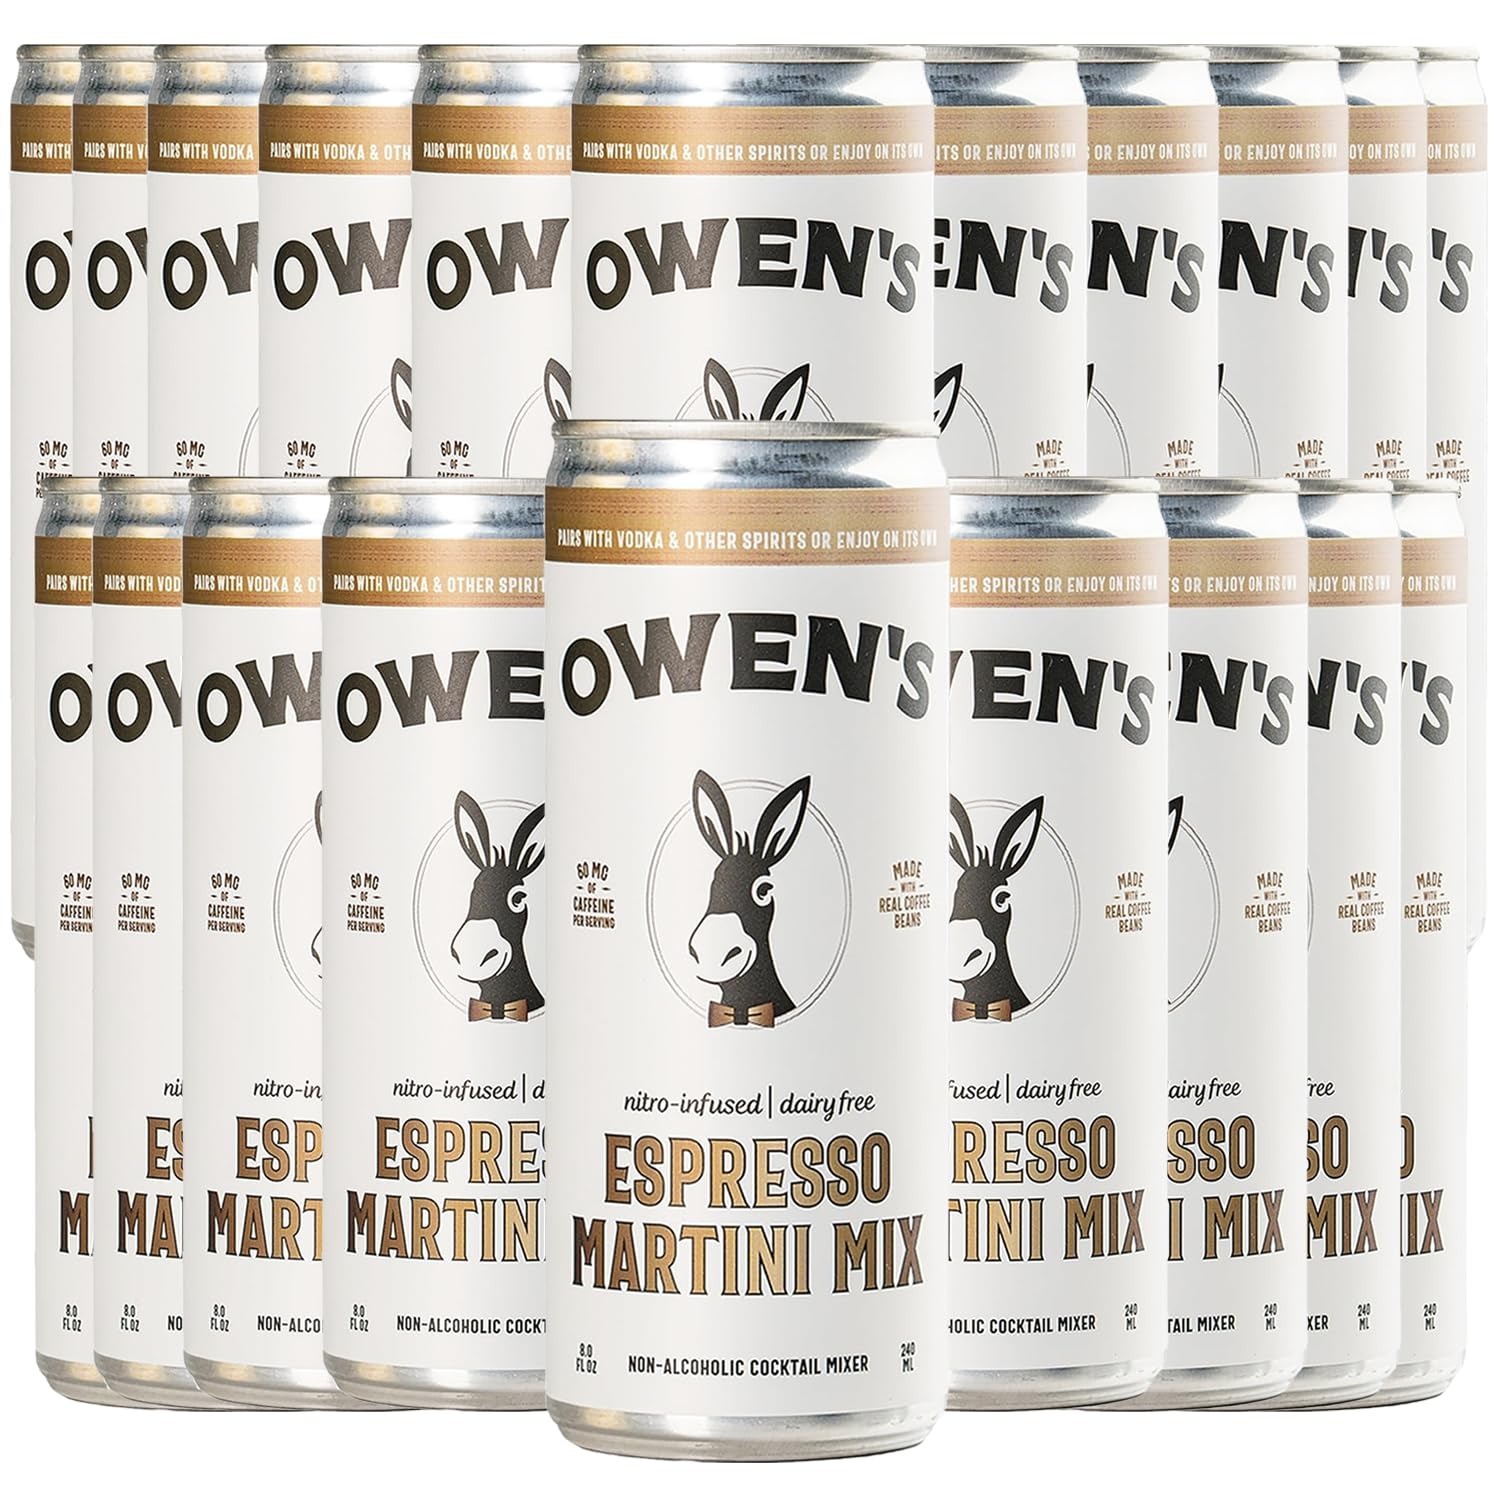
Item Name: Owen’s Craft Mixers | Espresso Martini 20 Pack | Handcrafted in the USA with Premium Ingredients | Vegan & Gluten-Free Soda Mocktail and Cocktail Mixer
Bullet Point 1: Espresso Martini Mix: This nitro-infused Espresso Martini Mix is made with real coffee beans and delivers that perfect balance of sweet and bitter notes with a creamy finish. Dairy free. Each batch is carefully crafted to elevate your cocktail when mixed with your favorite spirit.
Bullet Point 2: Immerse yourself in the award-winning excellence of Owen's Craft Mixers, meticulously crafted to enhance your cocktail experience and foster positive social connections.
Bullet Point 3: Versatile Owen's Mixers seamlessly integrate into cocktail culture, allowing for effortless creation of exceptional cocktails or delicious mocktail options.
Bullet Point 4: Enjoy consistent, high-quality cocktails with every sip, thanks to Owen's dedication to excellence for both bartenders and consumers.
Bullet Point 5: Handcrafted in the USA with premium ingredients, Owen's Mixers ensure a commitment to quality that stands out in every bottle.
Bullet Point 6: Experience the superior taste and purity of Owen's Craft Mixers, made with pure cane sugar, real juice, and a clean ingredient list. Plus, Owen's is vegan and gluten-free, catering to various dietary preferences.
Bullet Point 7: Includes (20) Cans, Phone and tablet holder and tasting notes/recipes.
Value: 8.2
Unit: Fl Oz

Price: 52.98